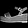
Label: Sandal